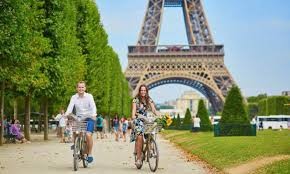
Landmark: Eiffel Tower